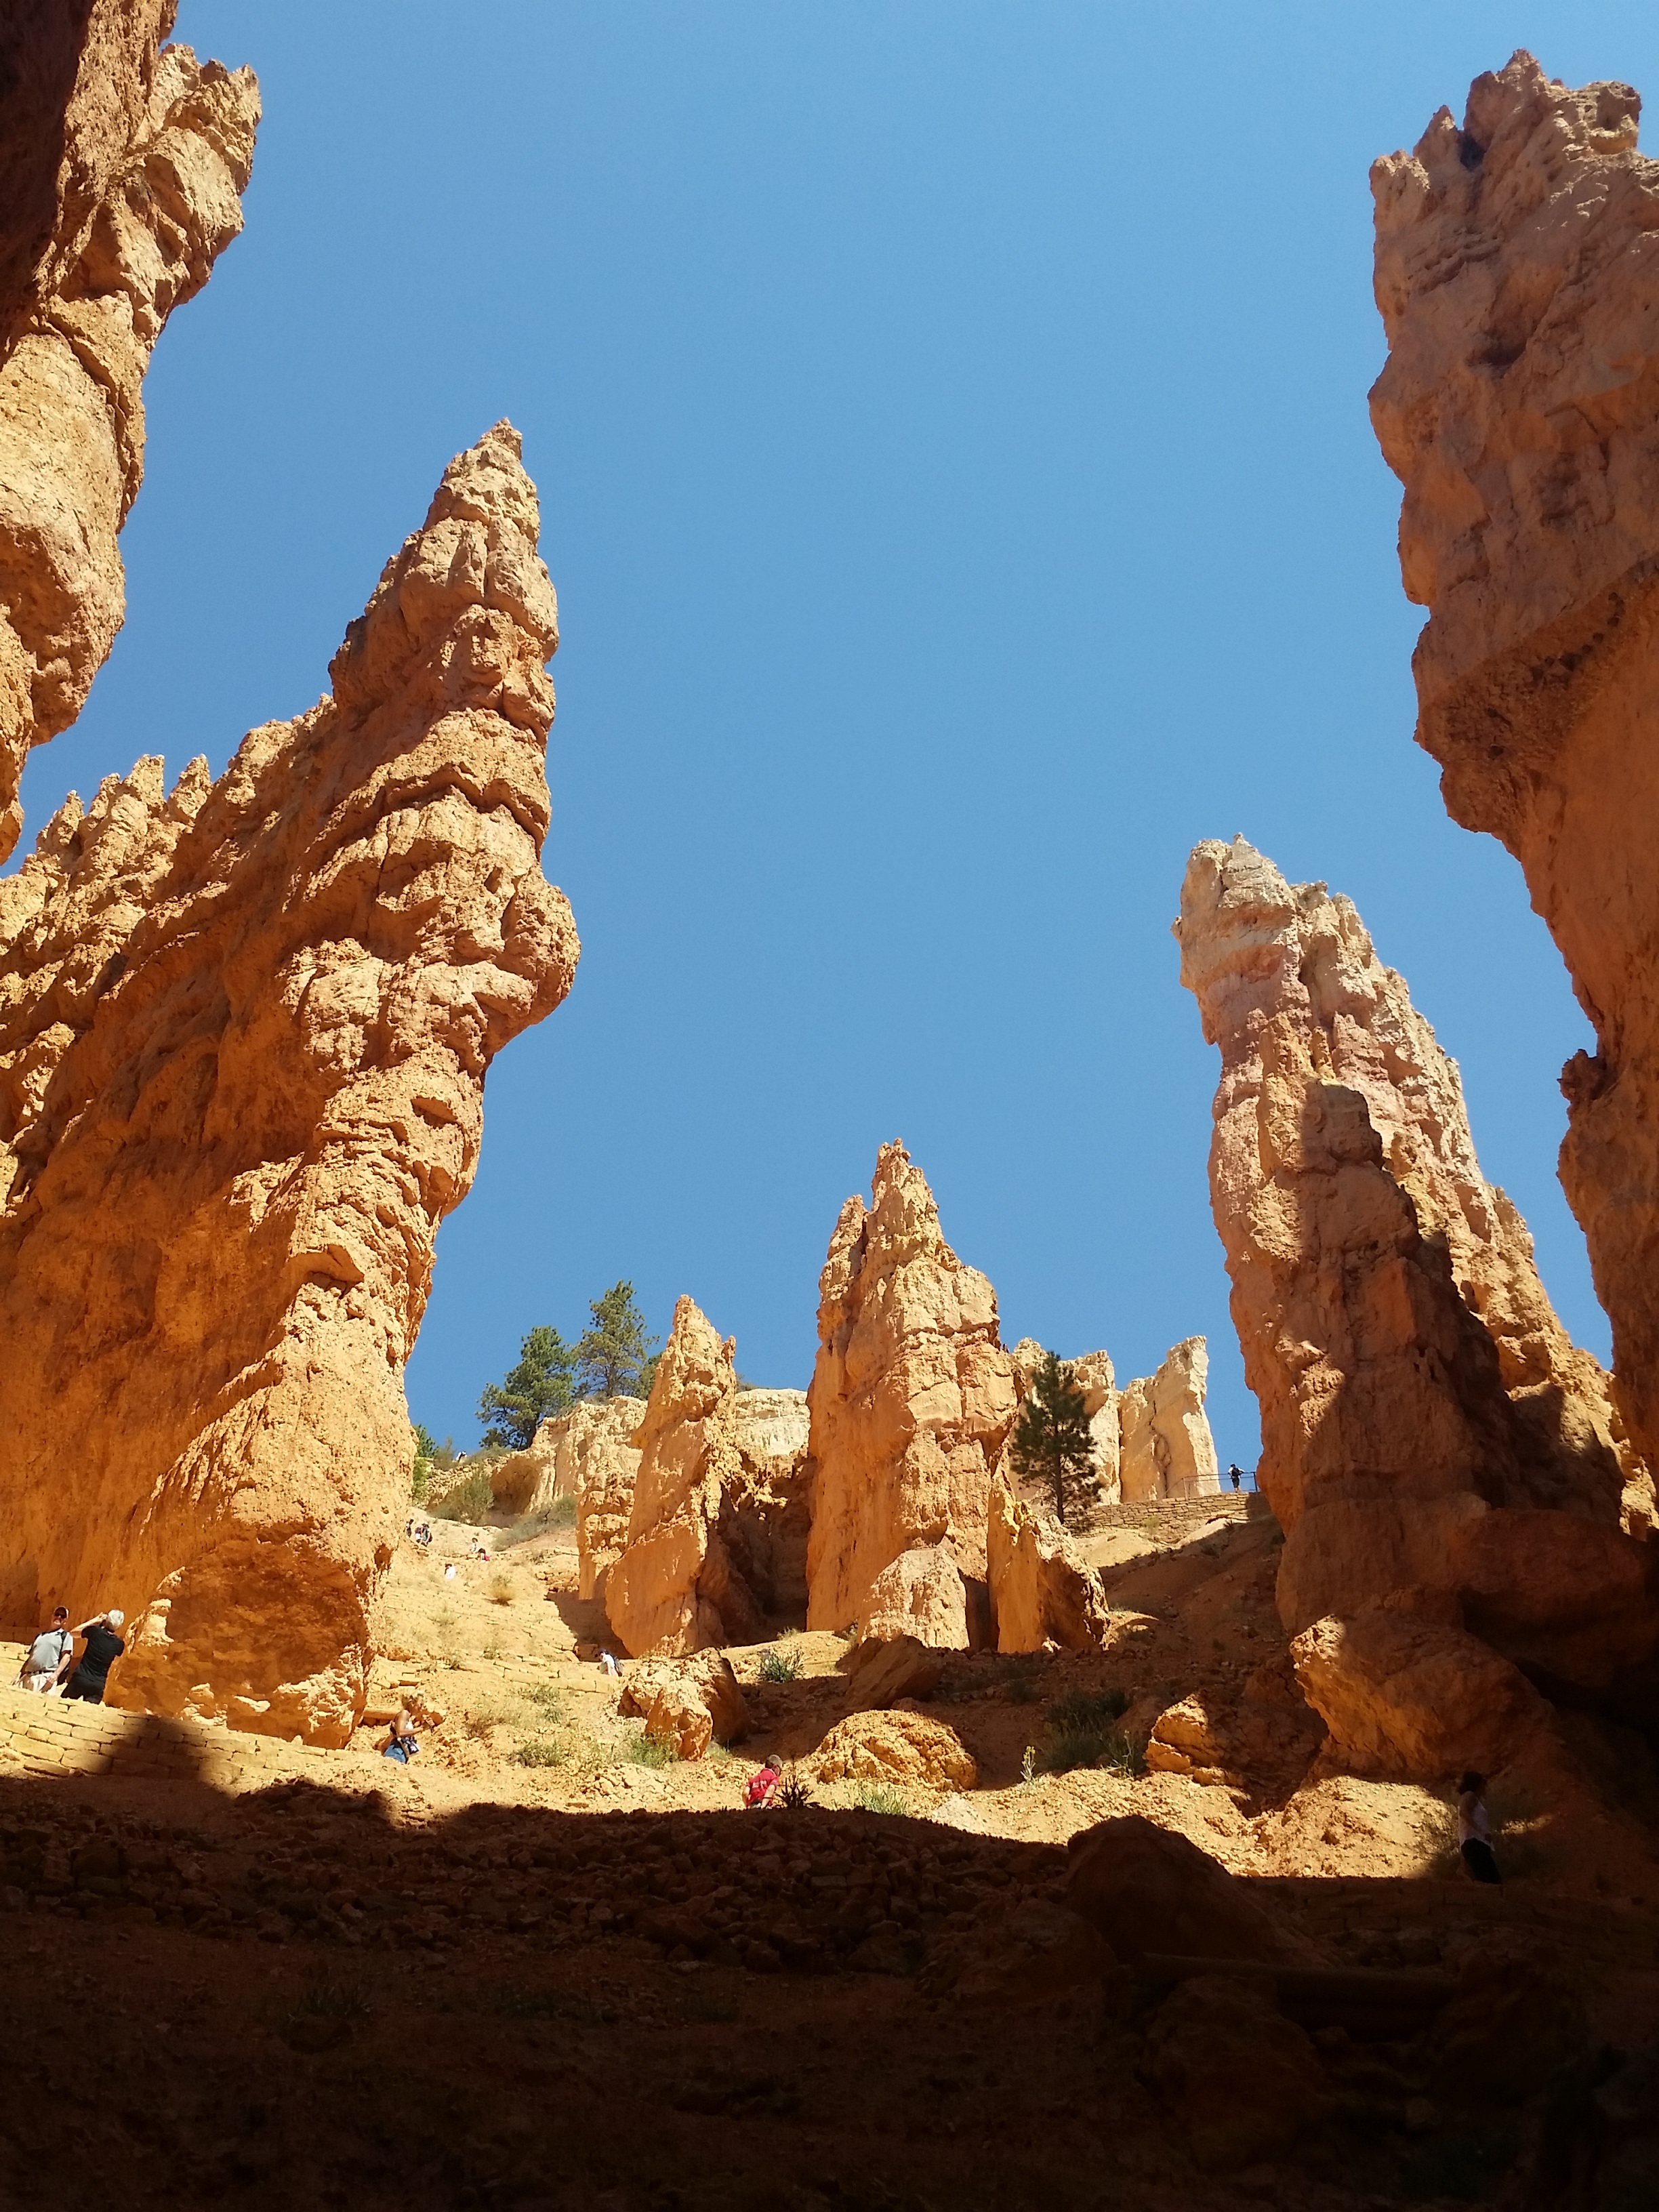
landscape, rock, desert, valley, stone, formation, arch, orange, red, natural, park, usa, america, canyon, material, erosion, bryce, national, geology, temple, ruins, utah, badlands, bryce canyon, hoodoos, wadi, ancient history